Molten chocolate cake

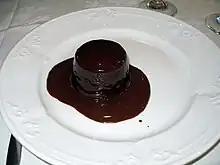
Chocolate lava cake smothered in chocolate sauce

Molten chocolate cakes characteristically contain five ingredients: butter, eggs, sugar, chocolate, and flour. The butter and chocolate are melted together, while the eggs are either whisked with the sugar to form a thick paste, producing a denser pastry, or separated, with the white whipped into a meringue to provide more lift and a lighter result. A tablespoon of strong coffee is sometimes added to enhance the chocolate flavor. Vanilla extract, salt, and cinnamon are additionally recommended in some cases to add extra flavor.